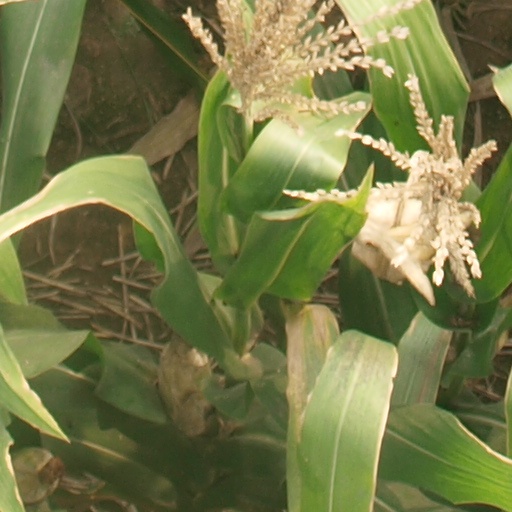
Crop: maize; corn